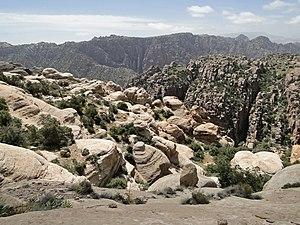
Paysage de la réserve de Dana en Jordanie